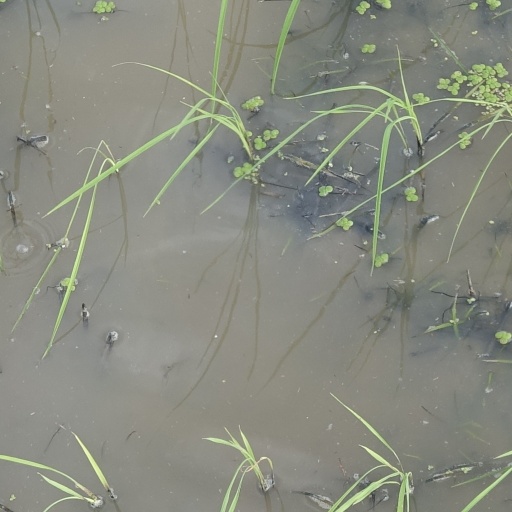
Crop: rice